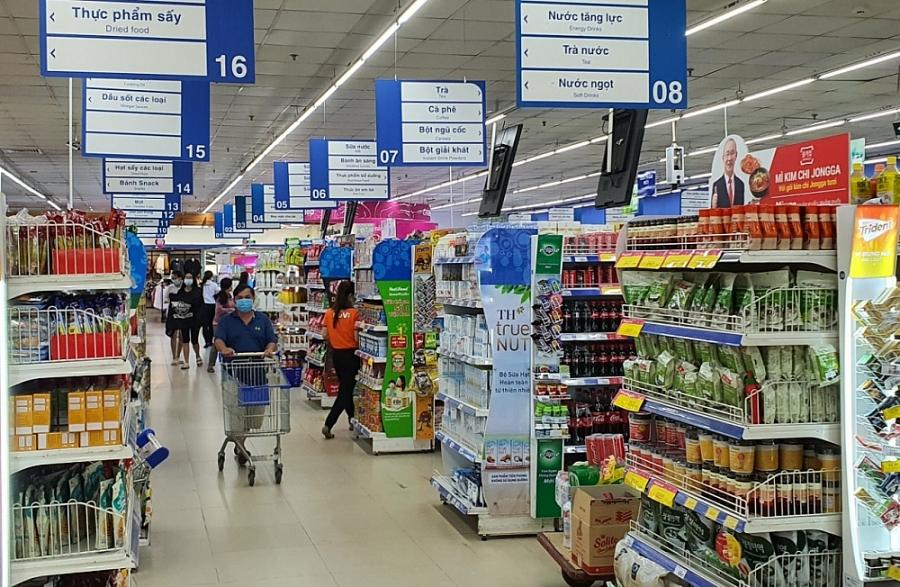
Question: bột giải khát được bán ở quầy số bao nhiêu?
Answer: ở quầy số 7